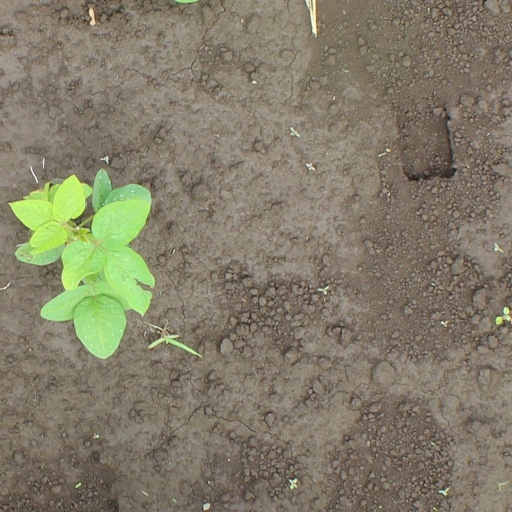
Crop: soybean